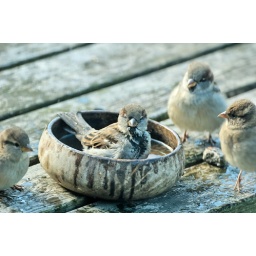
the one having a bath in the drinking bowl is male